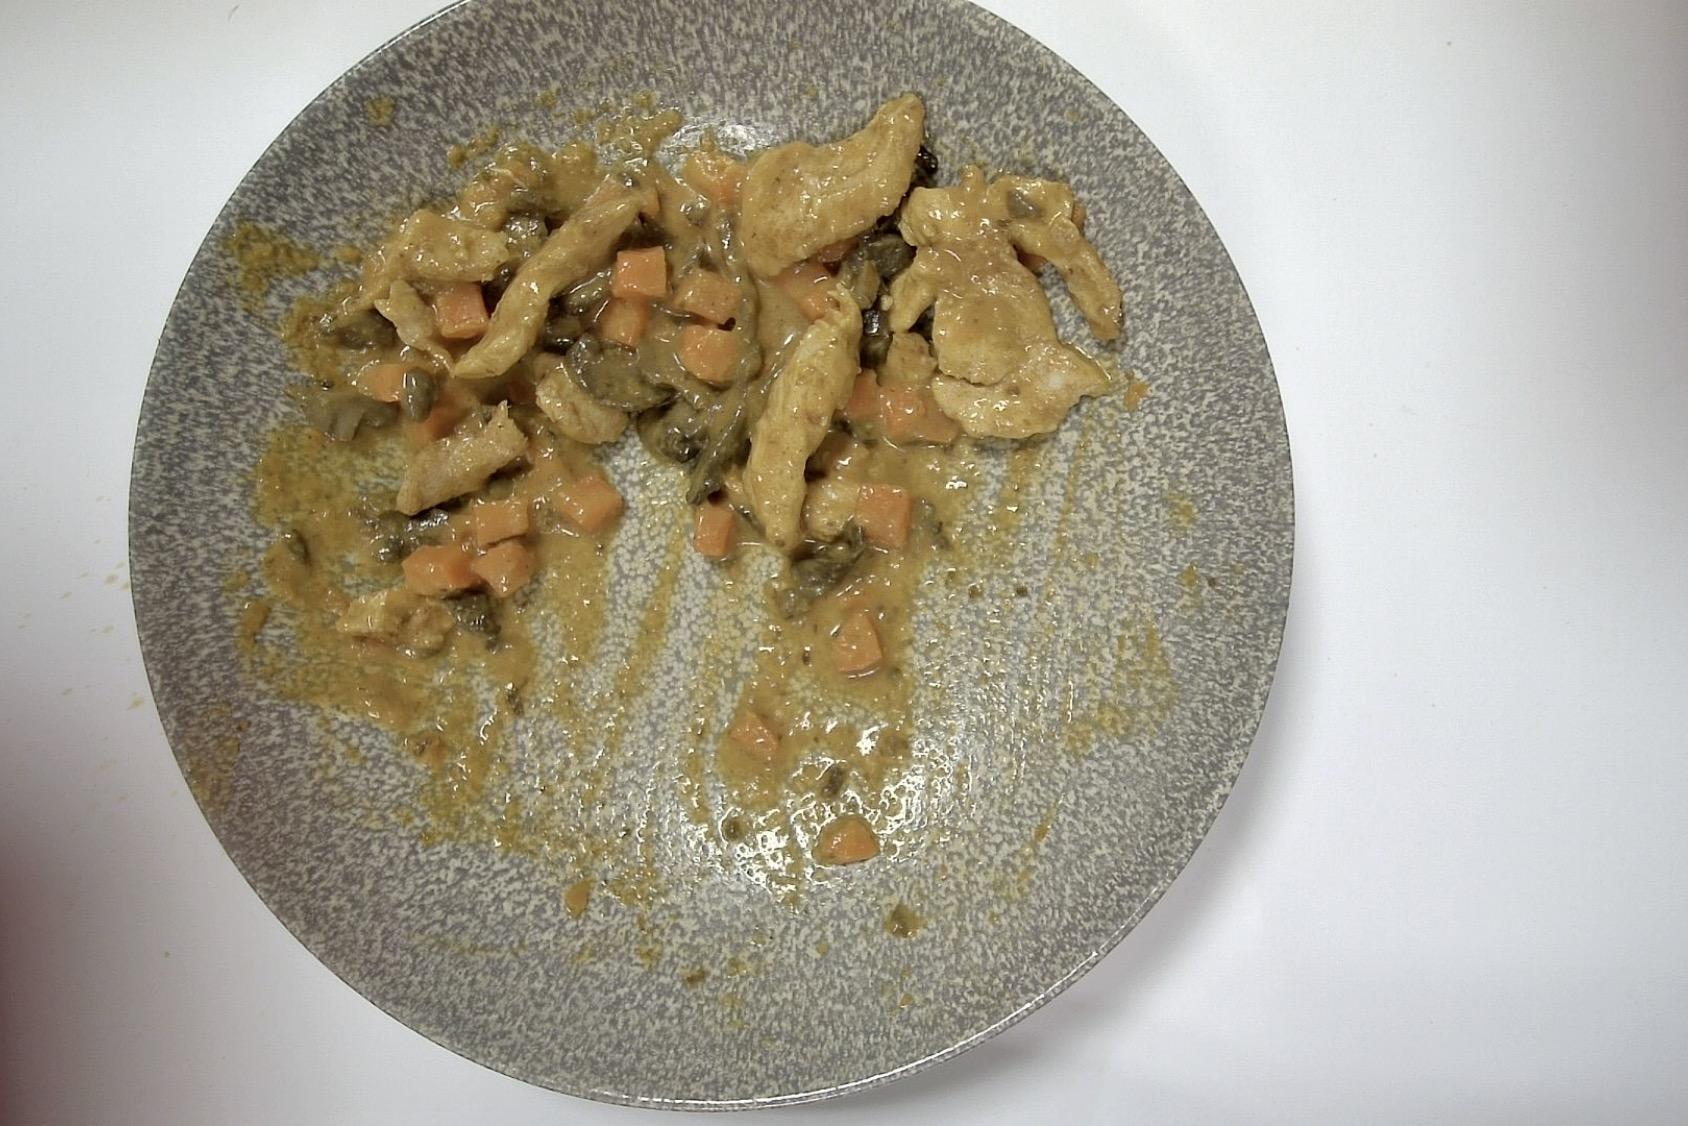
Gericht: Hähnchenstreifen, Kartoffelwürfel , Möhre Pilze Linsen , Tomaten-Curry-Sauce
Portionsgröße: Normale Portion
Zutaten: Kartoffelwürfel, Möhre, Pilze, Linsen, Tomaten-Curry-Sauce, Hähnchenstreifen
Gewicht vorher: 495 g
Kalorien vorher: 379,65 kcal
Gewicht nachher: 277 g
Kalorien nachher: 212,451 kcal